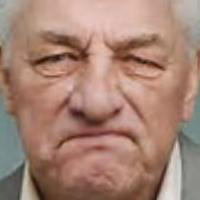
Age group: age 56-65